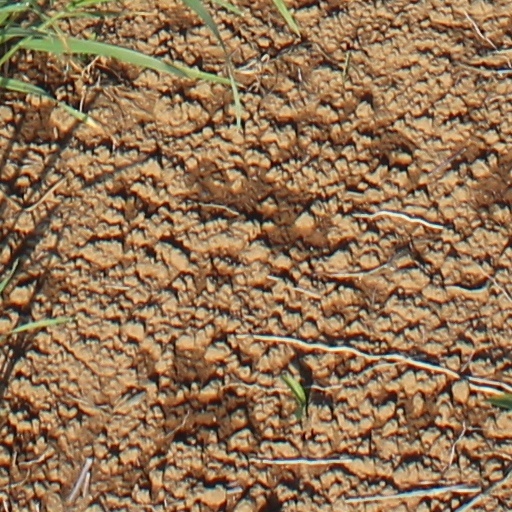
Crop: wheat